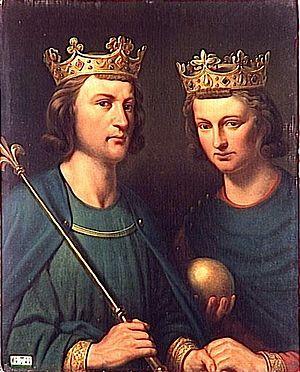
Cette page concerne l'année 879 du calendrier julien.
Cette page comprend la liste des souverains ayant régné sur la France classés par durée de règne, du plus long au plus court.
Louis III est roi des Francs de 879 à 882. Il règne sur la Francie occidentale aux côtés de son frère cadet Carloman II, qui lui survit et règne seul après sa mort.
Carloman II né vers 867, mort le 6 décembre 884 à Lyons-la-Forêt, roi des Francs de 879 à 884, fils de Louis II dit le Bègue et d’Ansgarde de Bourgogne.